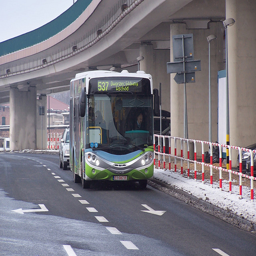
a green and white bus a car street and a building
A small green and white bush traveling down a highway.
a bus drives on the left lane of a highway
A bus on a two lane paved road next to a large structure.
A green and white bus is on the street near an overpass.